Ernest Dowson

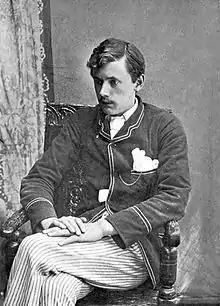

Ernest Christopher Dowson (2 August 186723 February 1900) was an English poet, novelist, and short-story writer. Despite his short lifespan, he made a lasting impression on the literature of the English fin-de-siecle through his Decadent poetry.